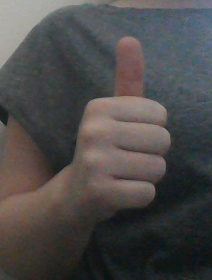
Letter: aleff